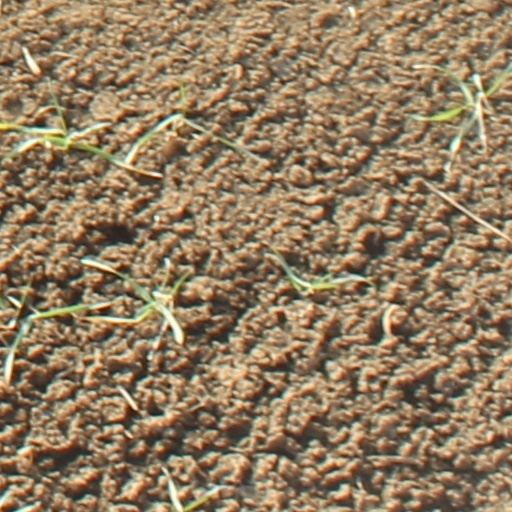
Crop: wheat